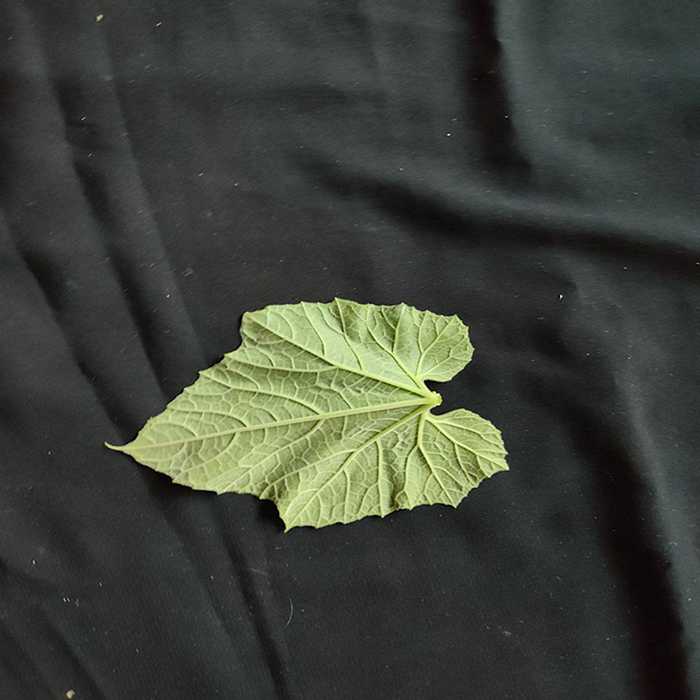
Plant: Bottle gourd
Label: Fresh leaf